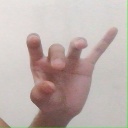
अक्षर: ओ